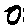
Label: 0